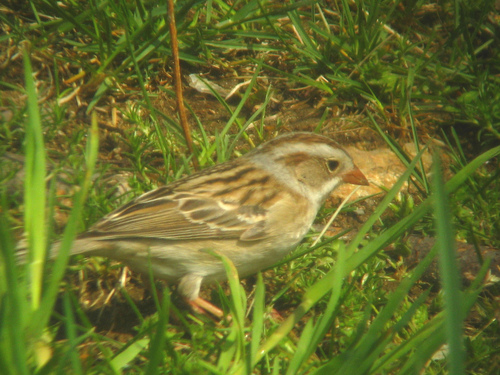
this is a brown and white bird with brown streaks.
a small avian with a short orange beak and an all brown, striped and patterned body.
the small bird with brown ,white and black colors is walking in the grassa brown sparrow with orange beak, yellow eyebrow and throat, and brown wings with black dashes.
this is bird with a white belly, brown and black wing and a grey eyebrow.
this bird is yellow and black and has a long, pointy beak.
this bird is brown and white in color, with a stubby beak.
this small, chick-like bird is yellow, white and brown with darker shades of brown on the wings and back.
this bird has wings that are brown and has a white belly
this bird is brown with white and has a very short beak.
Species: Field Sparrow